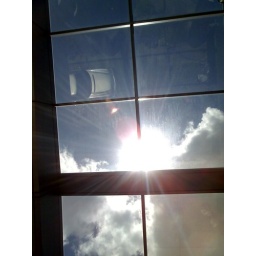
This is not a window on a wall. This is kinda a glass pane above ur head..There's the reflection of a car in a carpark.